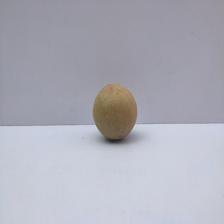
Size: Small